Rhythmic gymnastics

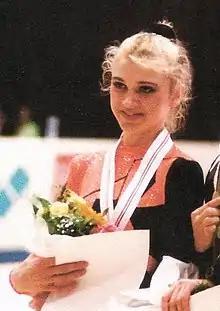
Lukyanenko holds flowers

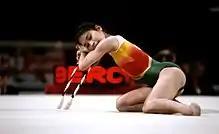
Akiyama performing with clubs

Apparatus difficulties are elements performed with the apparatus. Each apparatus difficulty has either one base element and two or more criteria executed during that base, or the base element of a catch from a high throw combined with a second base element and one or more criteria executed during both bases. A base is a basic movement or usage of the apparatus, such as a large roll of the hoop, and a criterion is a way of performing a movement which makes it more difficult, such as performing it outside of the visual field or without using the hands. The base elements differ somewhat by apparatus, with some bases (such as a high throw) being valid for all apparatuses and others being particular to one apparatus (such as creating a spiral pattern with the ribbon fabric).